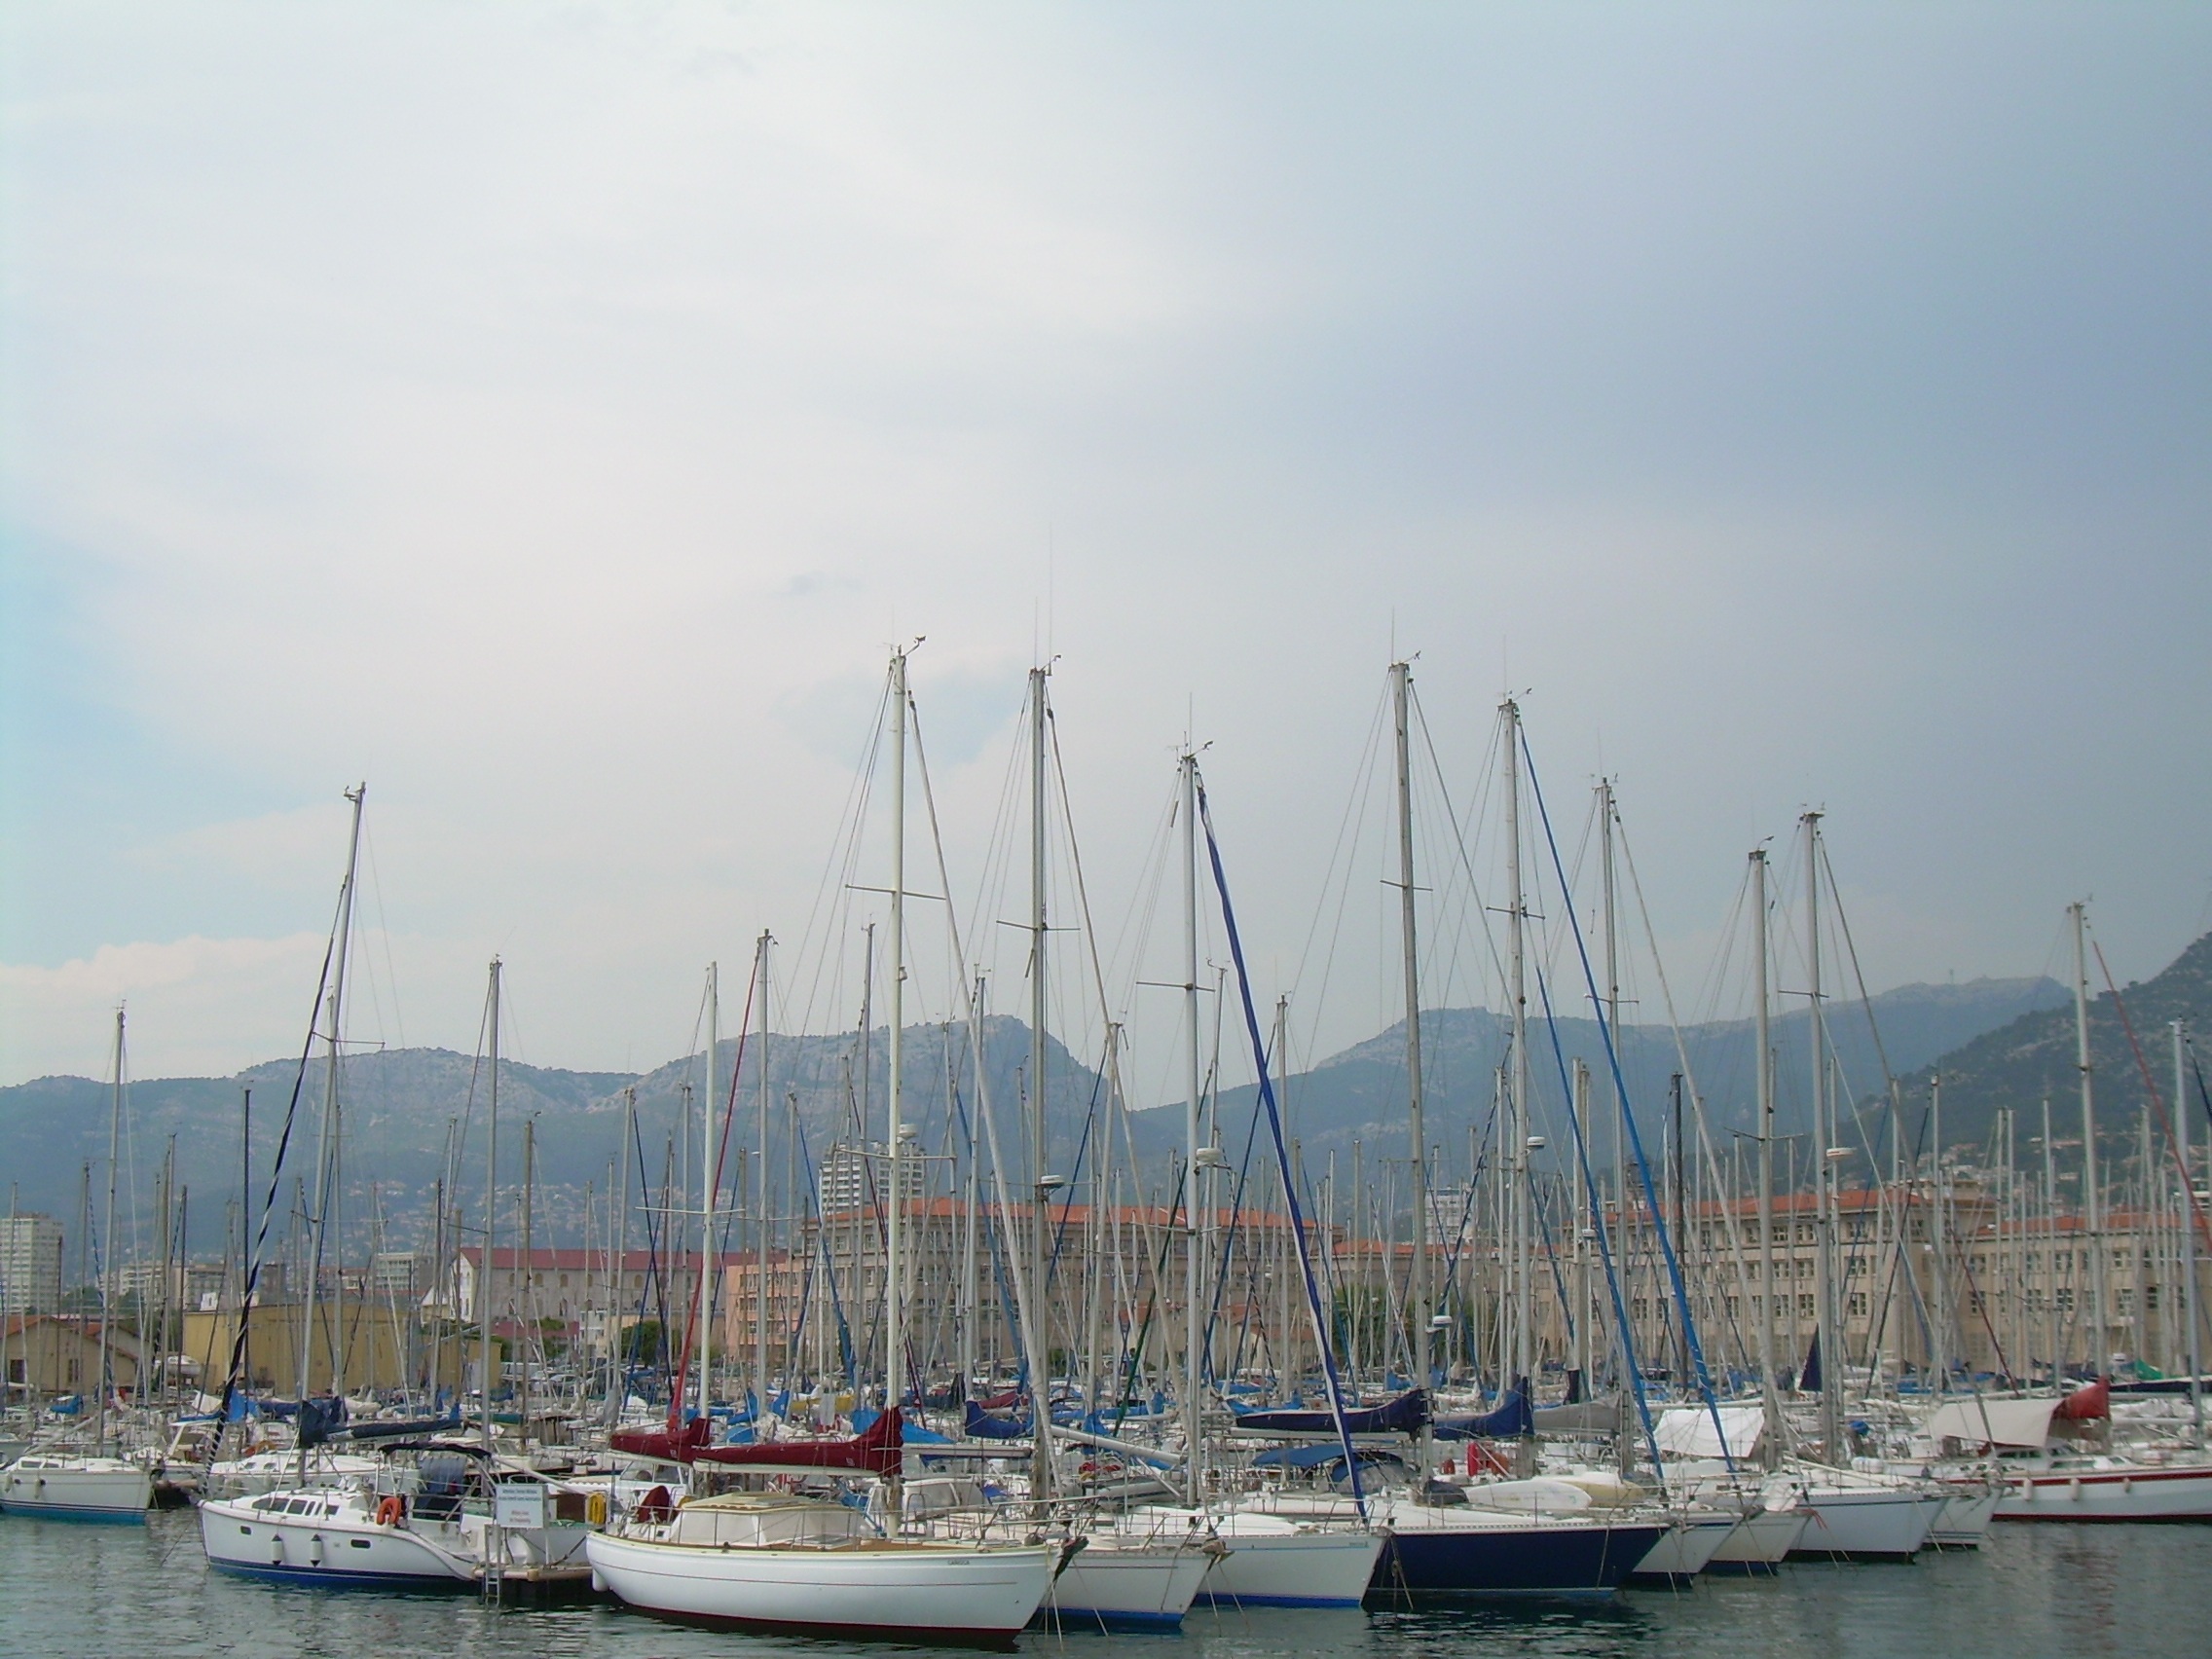
sea, dock, boat, france, vehicle, mast, bay, harbor, marina, port, sailboat, sail, watercraft, sailing ship, provence alpes cote d azur, tall ship, toulon